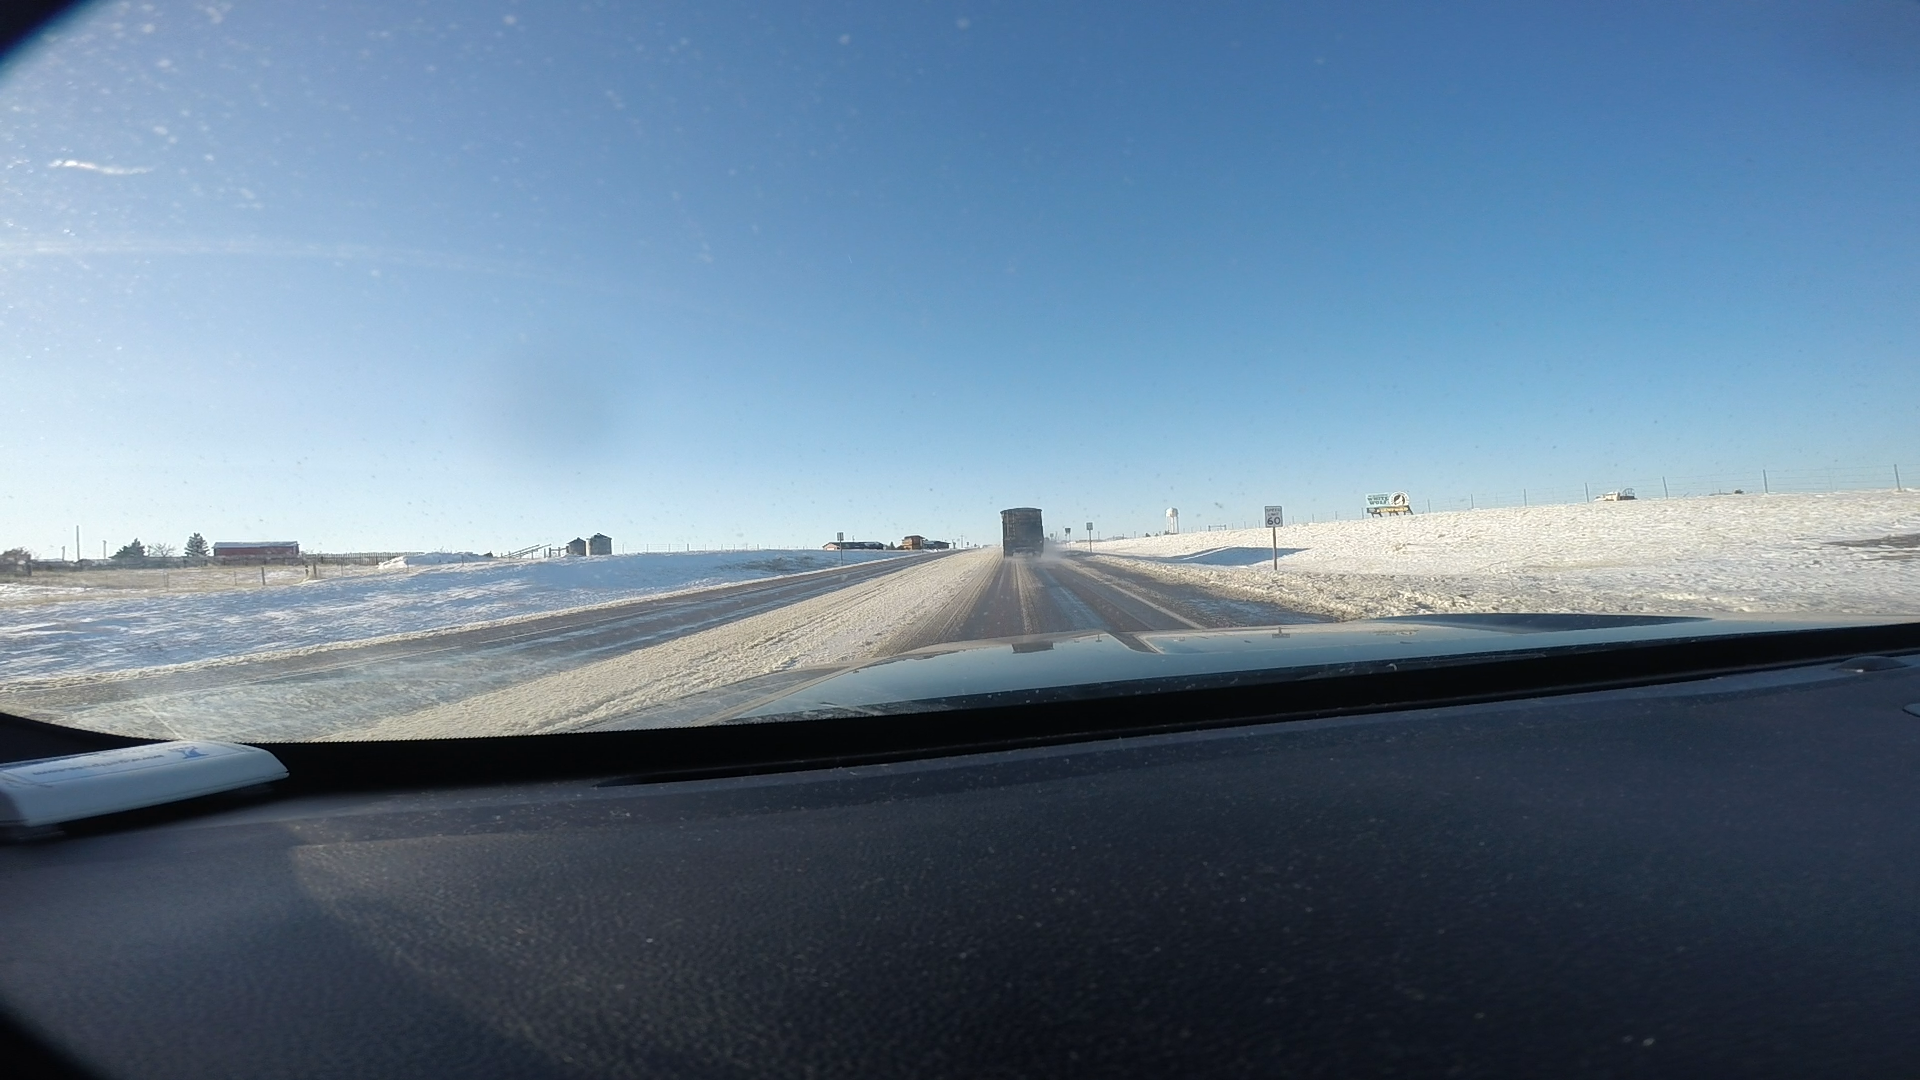
Speed limit sign label: mph60